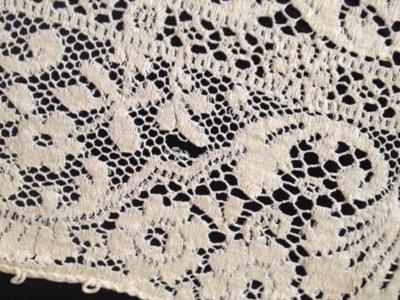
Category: table